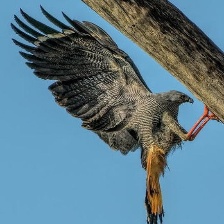
Species: CRANE HAWK
Scientific name: GERANOSPIZA CAERULESCENS